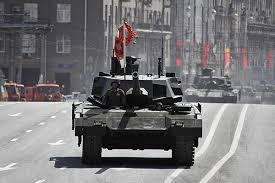
Label: Tank